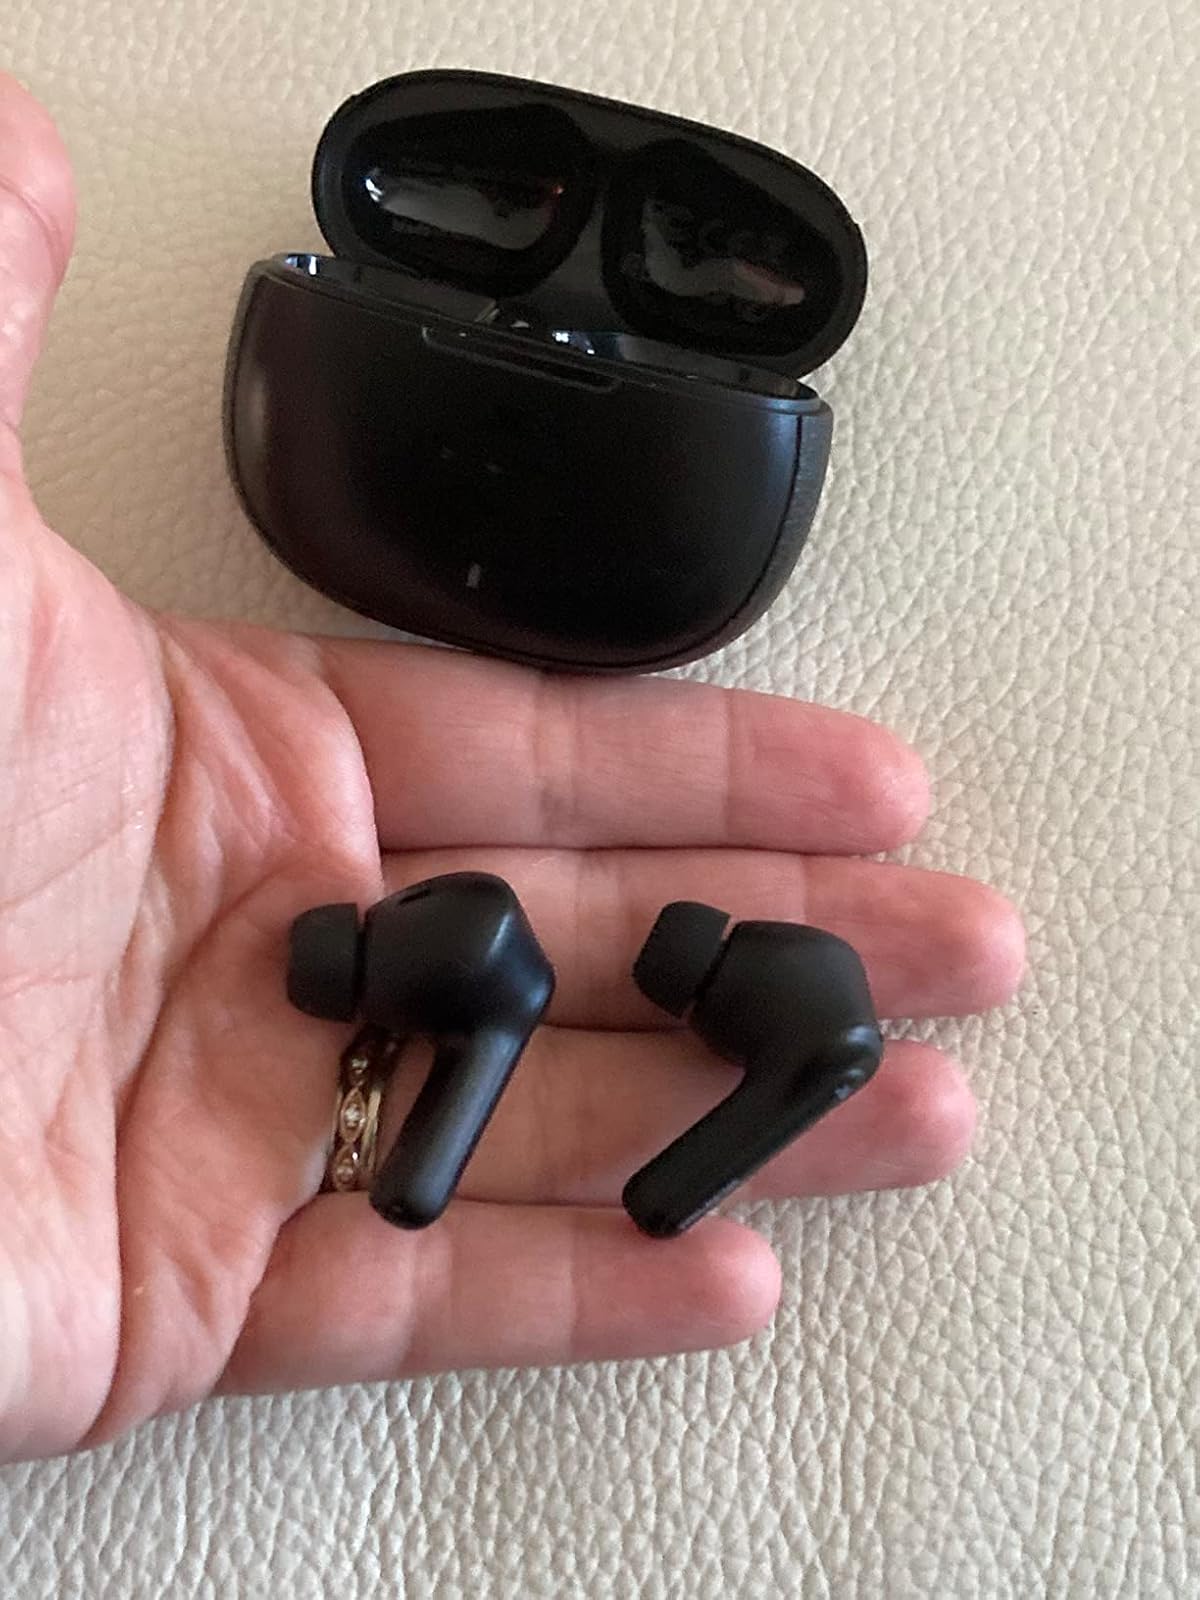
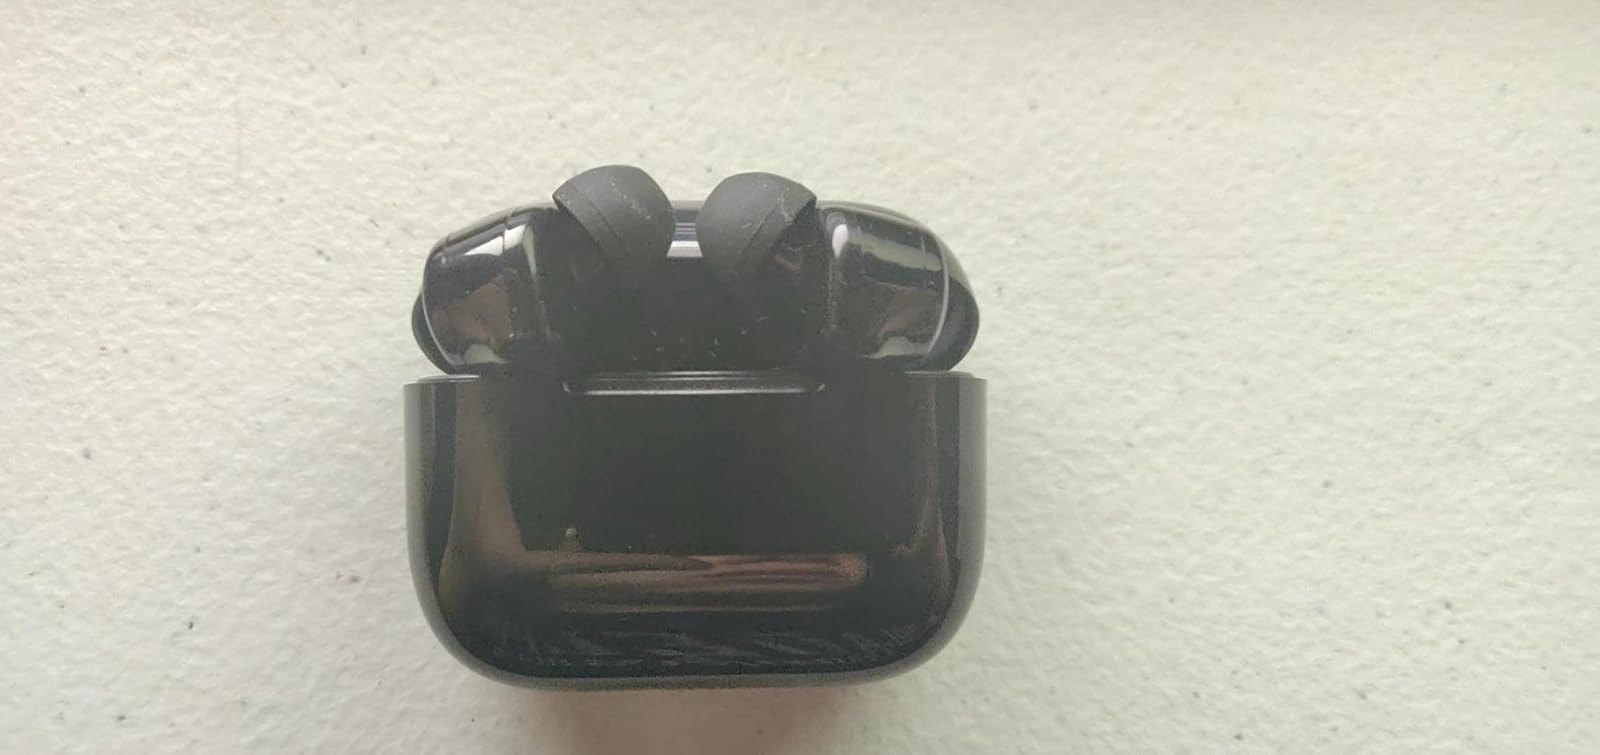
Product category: earbuds
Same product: no